Ōtāne

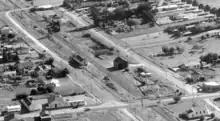
Ōtāne railway station in 1958

Tenders for a new public library were invited in 1883 and it was open by 1884. It was replaced in 1929 by a building which also contained council and medical offices. It is now occupied by Henry's Family Pies, cafe and store. A war memorial is next to the former library.